Cape Melville incident

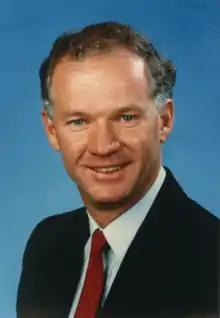
David Barbagallo and Atkins worked in the office of then Premier Wayne Goss.

The story broke in Brisbane's "Sunday Mail" on 28 November. The National Party opposition, led by Rob Borbidge, questioned why such senior officials had gone to Cooktown to attend the interview, whether improper pressure was placed on public servants, and whether Shears had been dismissed as punishment for upholding the law.